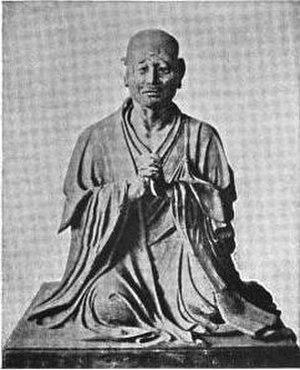
La rébellion de Fujiwara no Hirotsugu est une rébellion avortée de l'époque de Nara du Japon menée par Fujiwara no Hirotsugu en 740. Hirotsugu, mécontent des autorités politiques, soulève une armée contre le gouvernement Dazaifu de l'île de Kyūshū mais est vaincu par les forces gouvernementales.